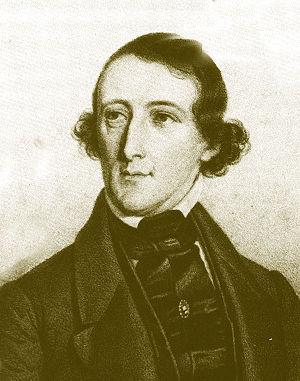
Le Ballet royal danois est une compagnie de ballet danoise, avec une réputation mondiale. C'est la compagnie de ballet résident au Théâtre royal danois à Kongens Nytorv, Copenhague, au Danemark et l'une des plus anciennes compagnies de ballet d'Europe. Fondée en 1748 à l'occasion de l'inauguration du Théâtre royal danois, elle est placée sous la direction de maîtres de ballet français et italiens.